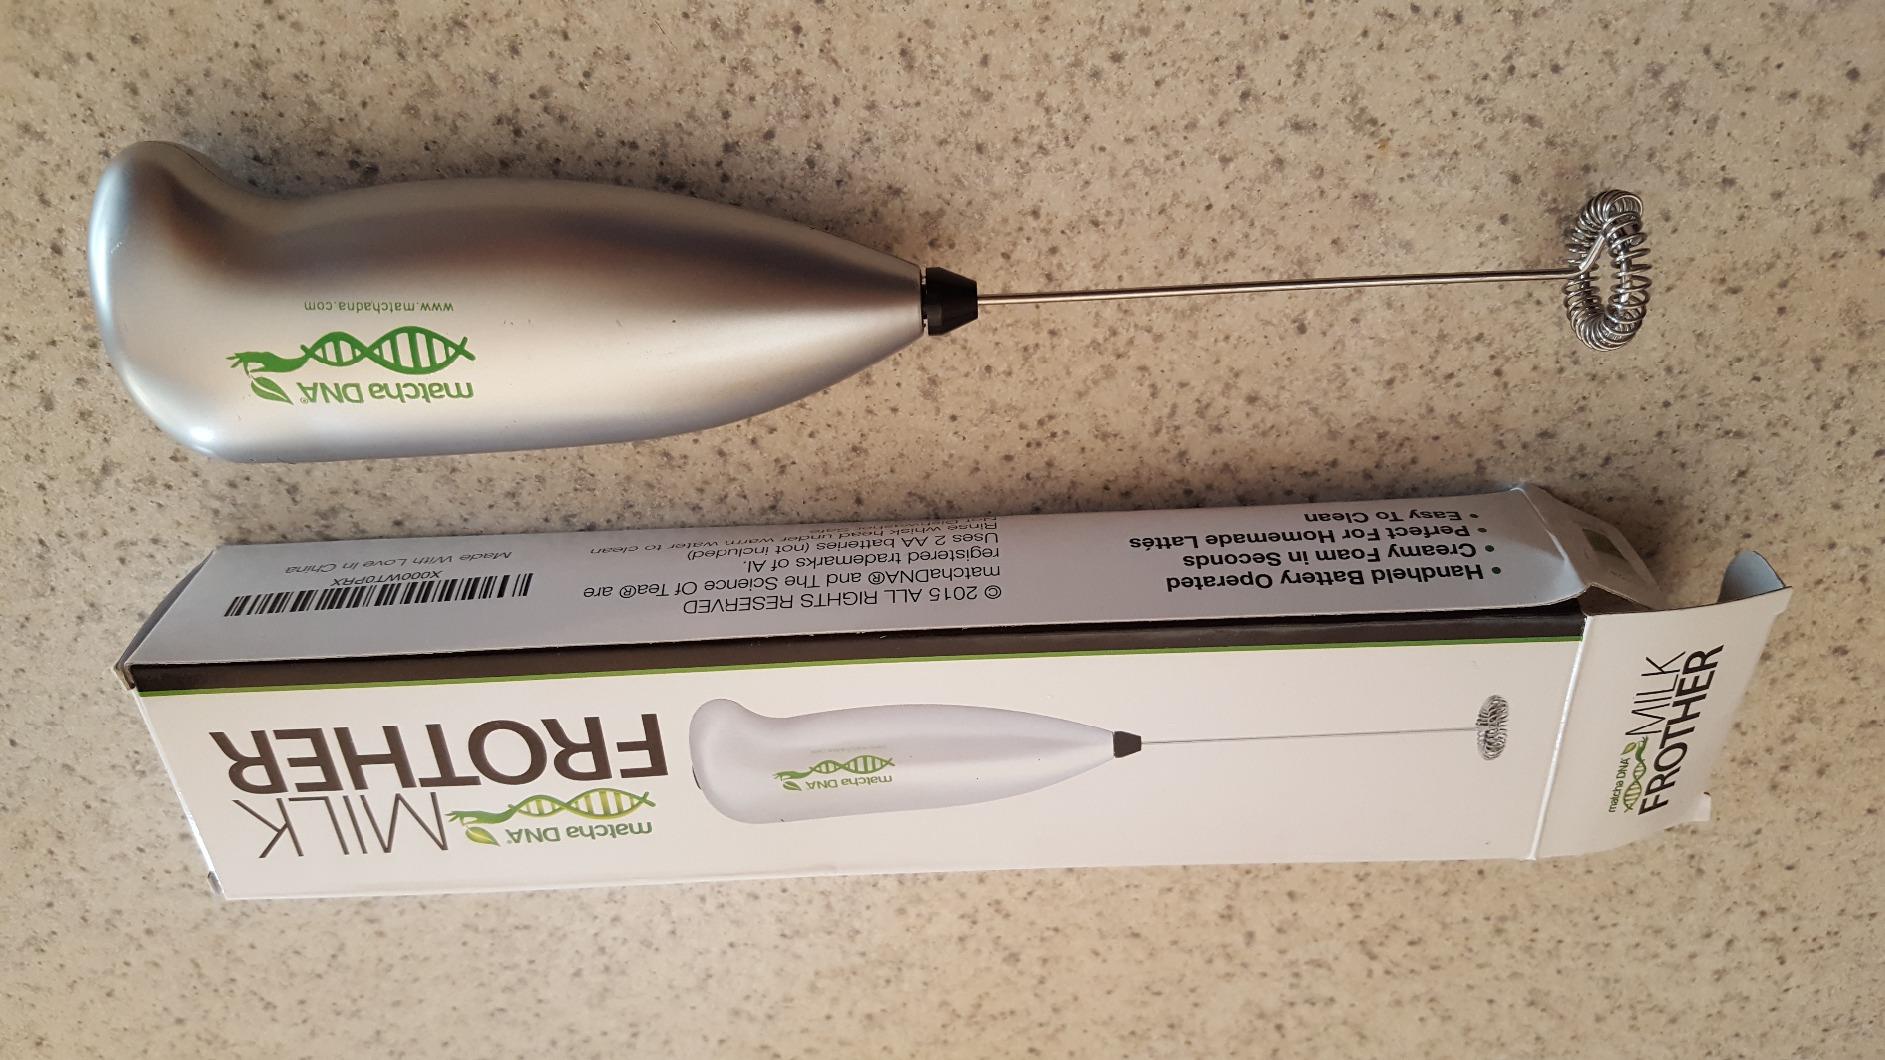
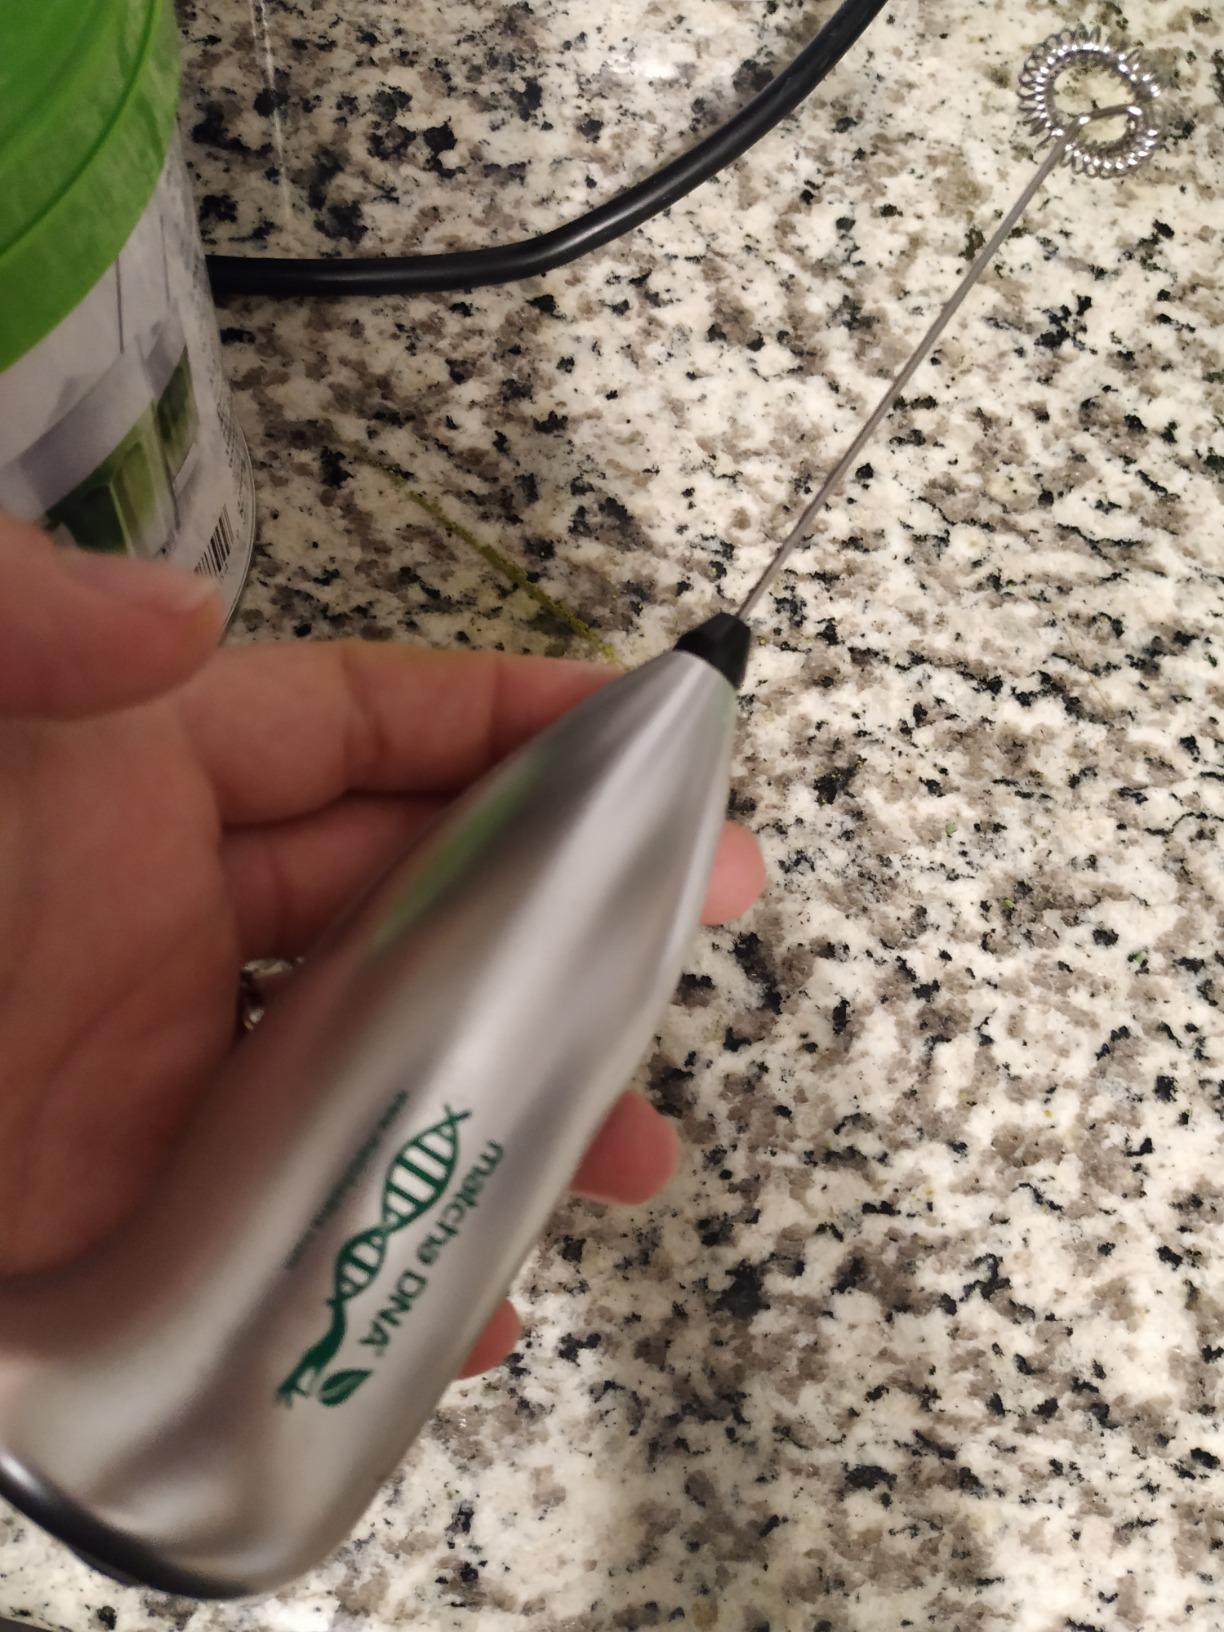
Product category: items_mixer
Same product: yes